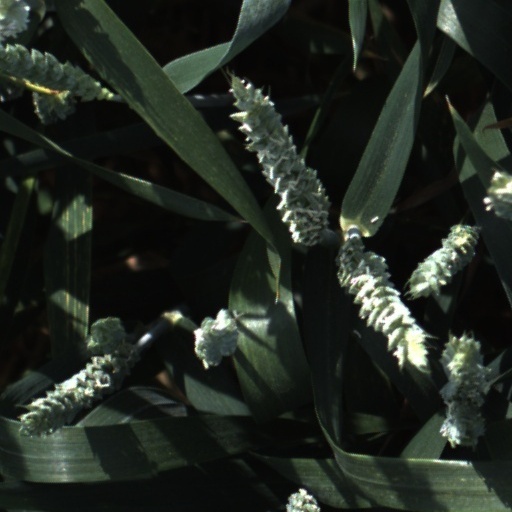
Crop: wheat